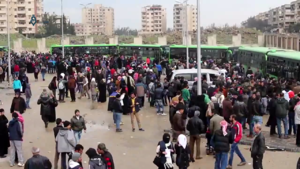
Le siège de Homs est une série d’opérations militaires menées par l’armée syrienne dans la ville de Homs durant la guerre civile syrienne.